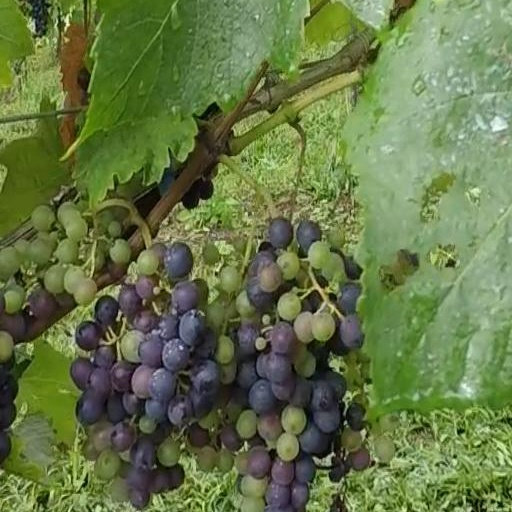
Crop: grape